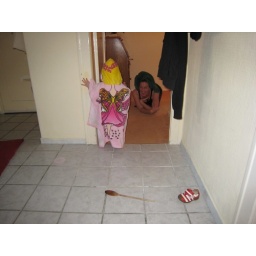
Banjo in a wearable, pink towel